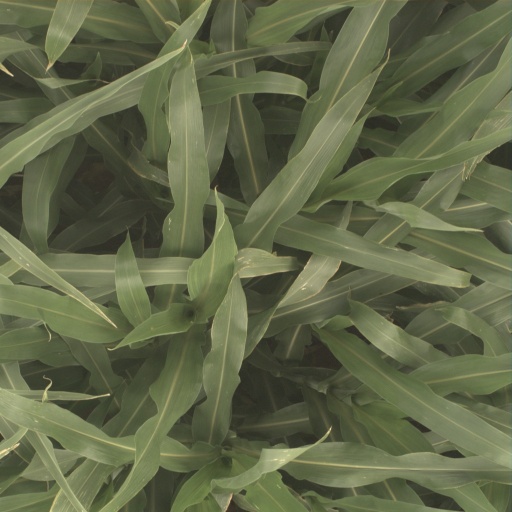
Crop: sorghum